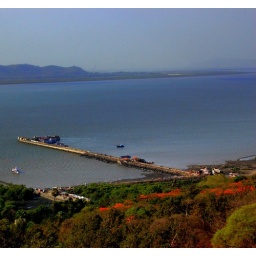
boat pier, sea and trees - scenery in elephanta